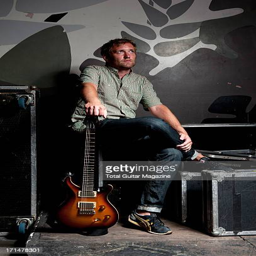
guitarist photographed during a portrait shoot for magazine